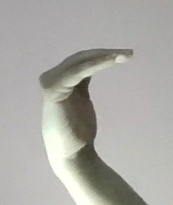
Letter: haa